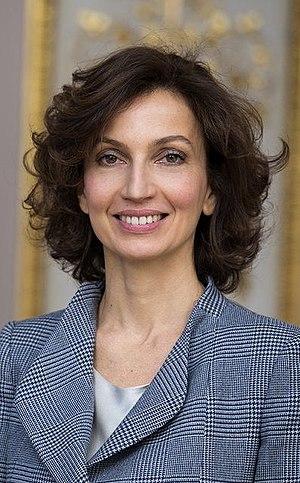
Audrey Azoulay, ministre de la Culture et de la Communication
Cet article présente la liste des ministres de la Culture et la liste des ministres de la Communication. Les deux attributions sont liées ensemble entre 1997 et 2017.
Audrey Azoulay, née le 4 août 1972 à Paris, est une haute fonctionnaire et femme politique française.